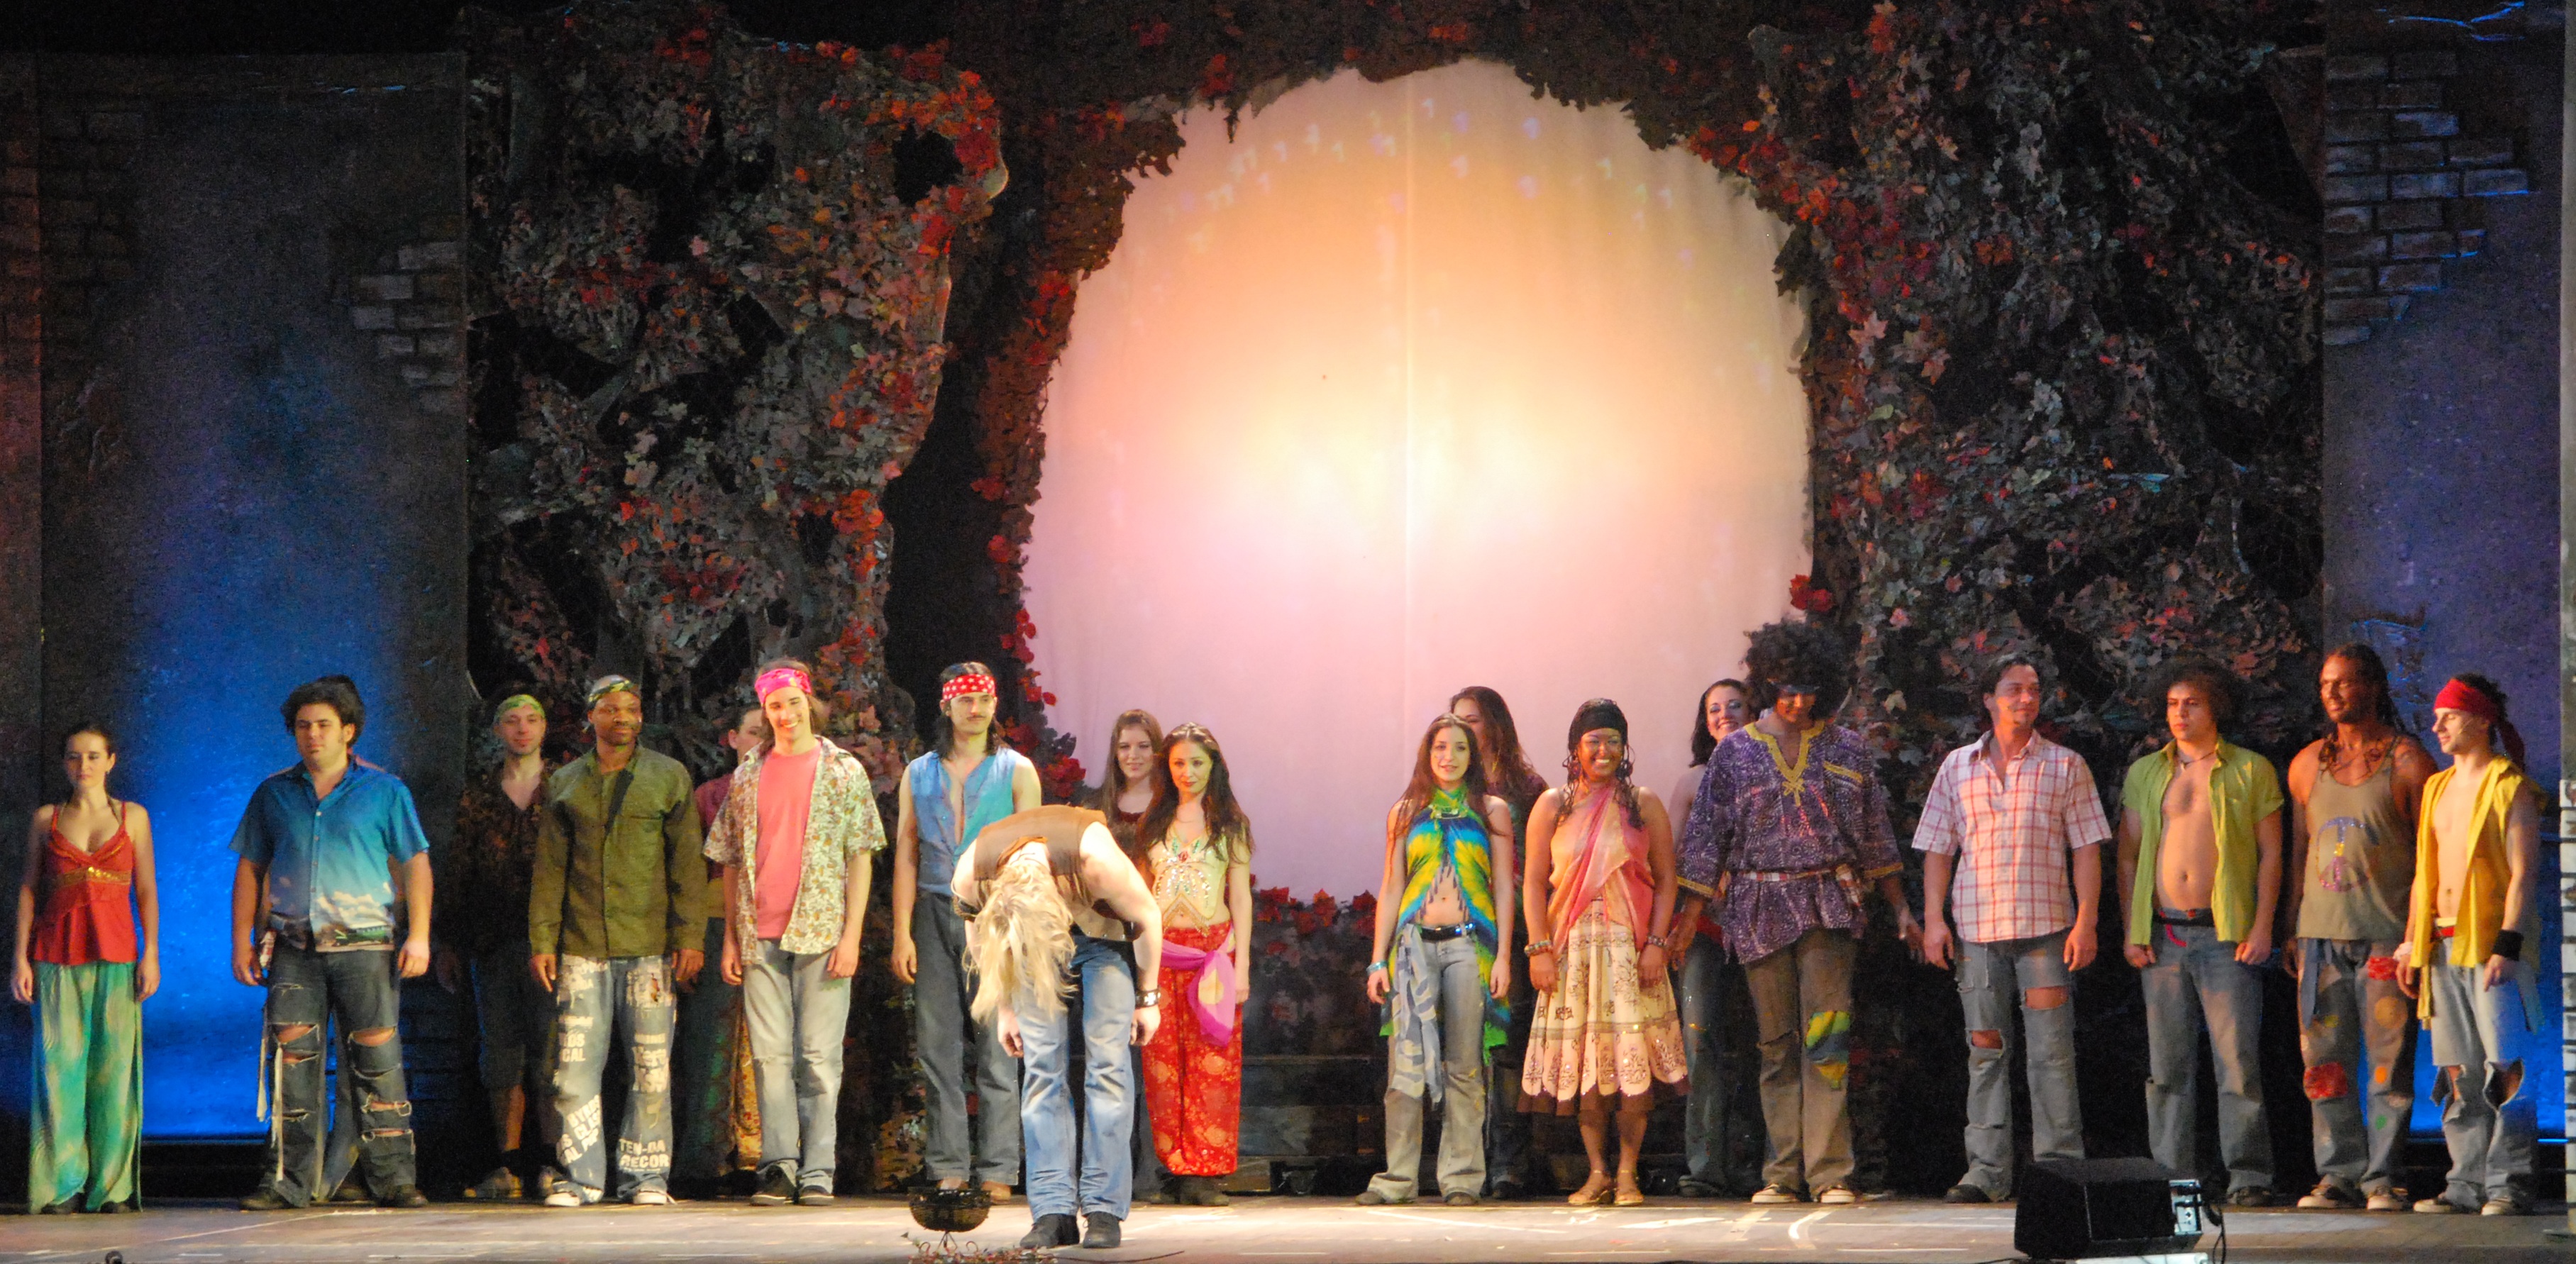
man, people, hair, white, female, love, dance, show, performer, lifestyle, performance art, colors, happy, happiness, lovely, temple, performance, theater, dancing, entertainment, adult, musical theatre